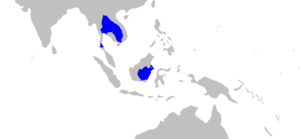
Himantura polylepis est une espèce de poissons cartilagineux appartenant à la famille des Dasyatidae.